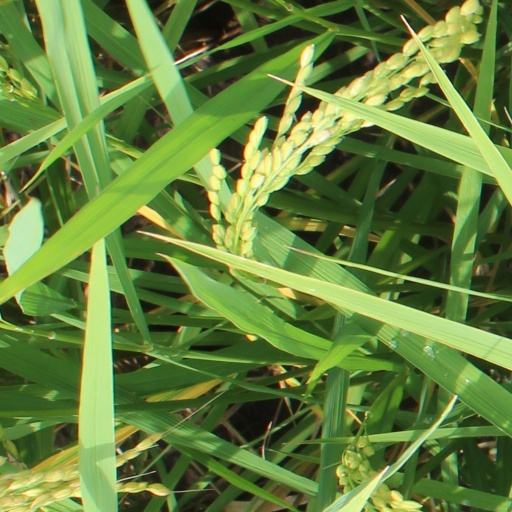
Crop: rice